Chicano

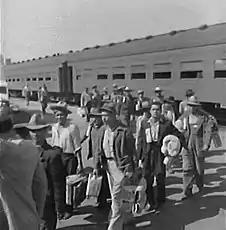
The U.S.-government-funded Bracero program (1942–1964) was lobbied for by grower associations in an effort to destroy local organizing efforts and depress the wages of domestic Mexican and Chicano farmworkers.

Many aspects of Chicano culture like lowriding cars and bicycles have been stigmatized and policed by Anglo Americans who perceive Chicanos as "juvenile delinquents or gang members" for their embrace of nonwhite style and cultures, much as they did Pachucos. These negative societal perceptions of Chicanos were amplified by media outlets such as the "Los Angeles Times". Luis Alvarez remarks how negative portrayals in the media served as a tool to advocate for increased policing of Black and Brown male bodies in particular: "Popular discourse characterizing nonwhite youth as animal-like, hypersexual, and criminal marked their bodies as "other" and, when coming from city officials and the press, served to help construct for the public a social meaning of African Americans and Mexican American youth [as, in their minds, justifiably criminalized]."